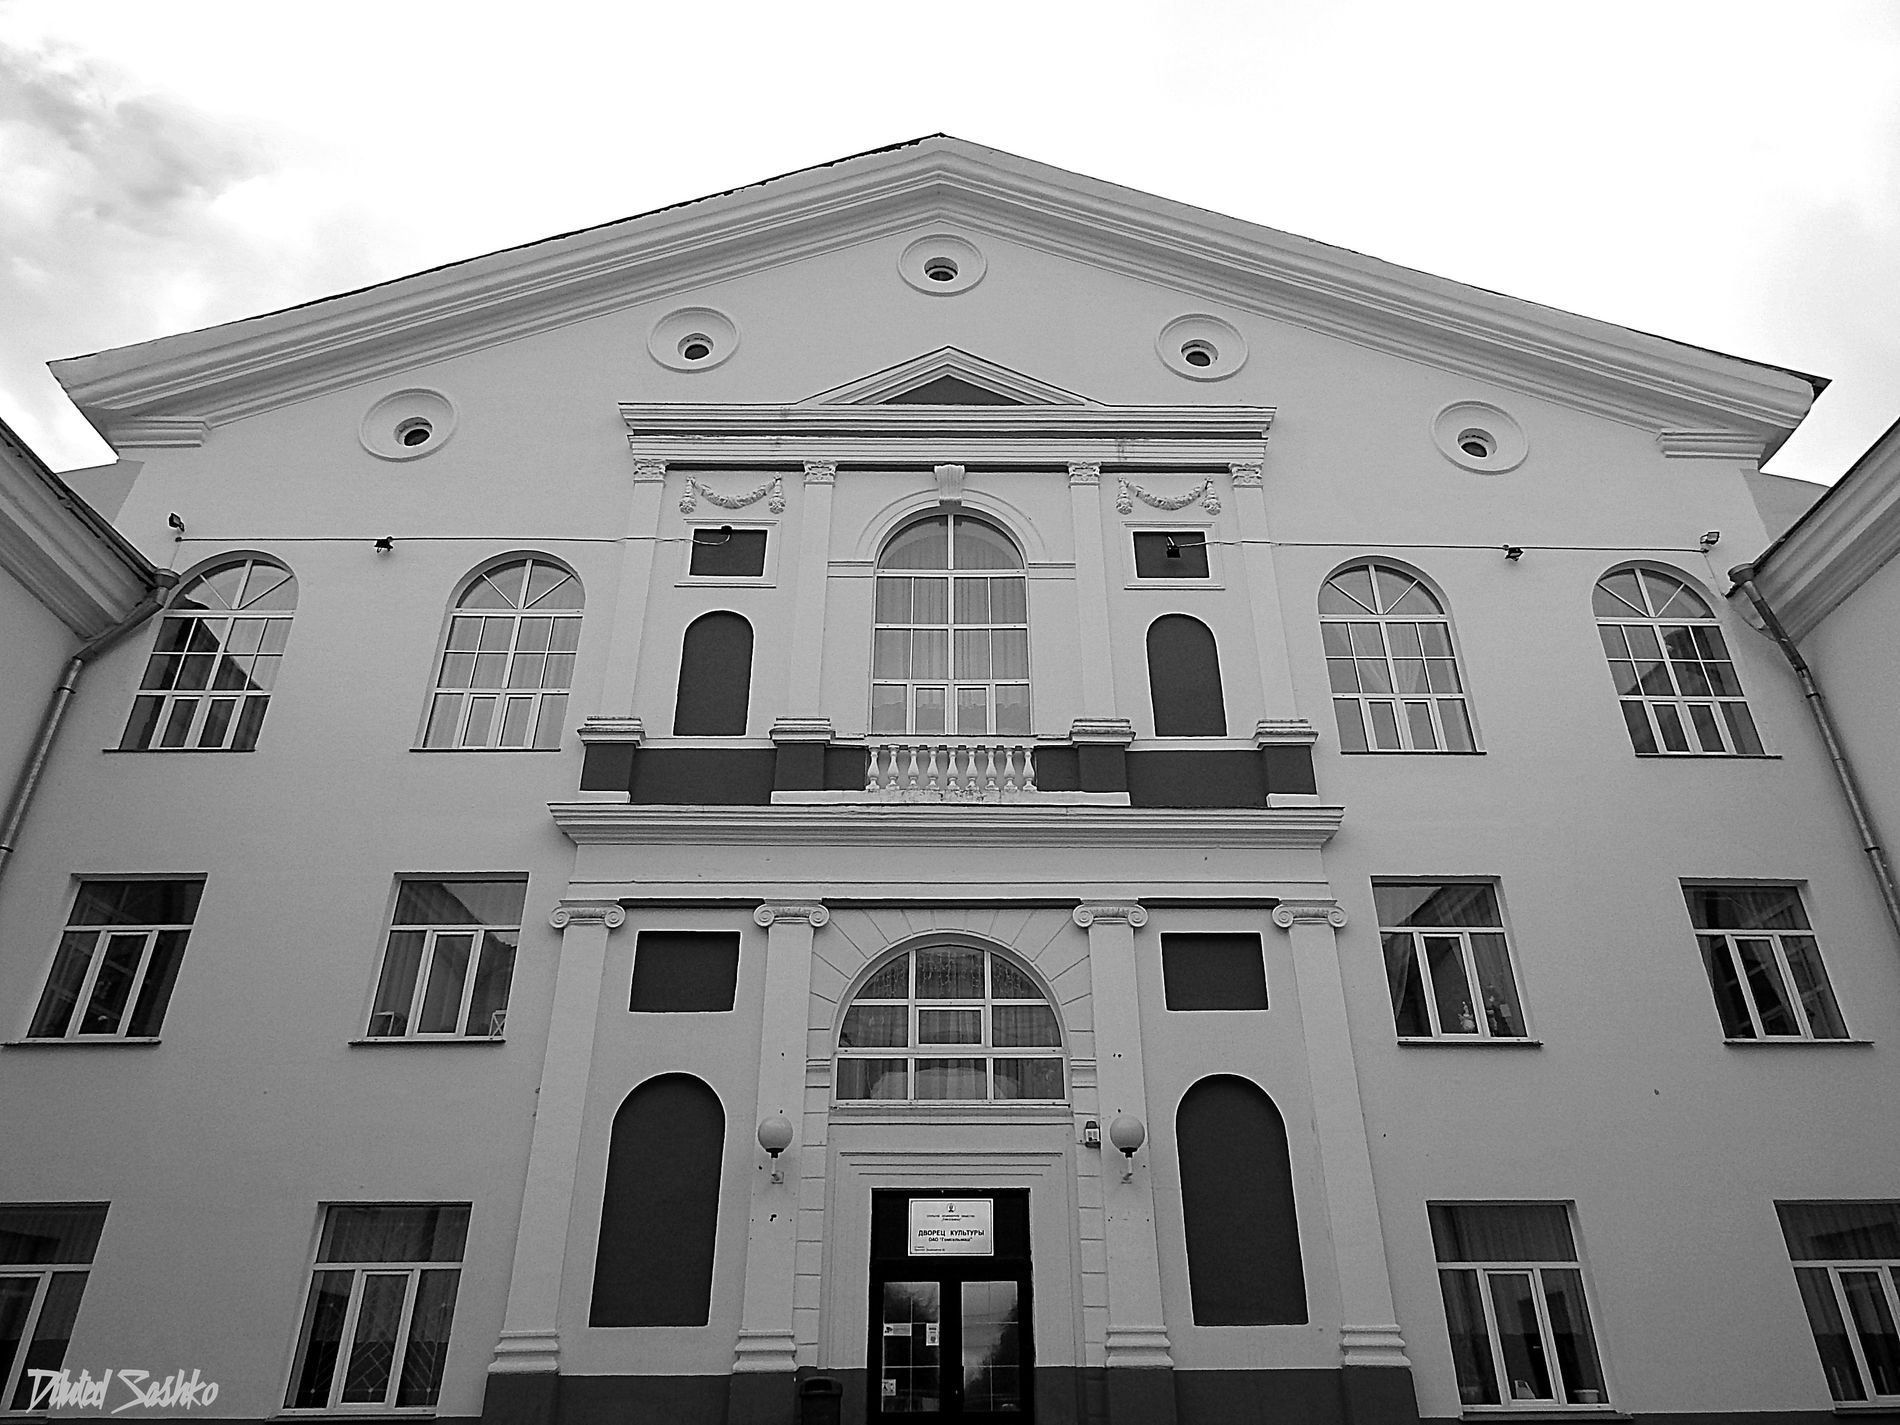
A symmetrical building
The image captures the front of a large symmetrical building in black and white. and cloudy sky with a watermark referring to name of the photographer the overall impression is formal, historic, and architecturally refined.
The mood is formal and timeless, evoking a sense of history and elegance. The lighting is natural daylight, with soft shadows suggesting a cloudy or slightly overcast sky. The color is grayscale due to the monochrome filter. The photography angle is taken from a low, centered perspective looking upward, enhancing the building’s height and symmetry. The atmosphere is quiet
Labels: Architecture, Building, Arch, Monastery, House, Housing, Villa, Window, Condo, Office Building, Door, Handrail, Railing, City, Urban, text, cloudy sky, Watermark
Camera: NIKON COOLPIX L820
Aperture: F3
Exposure: 1/800 sec
ISO: 125
Focal length: 4.0 mm